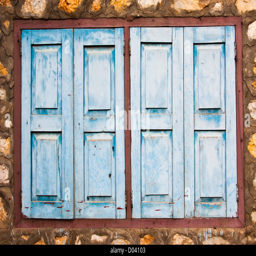
the window on wall background